XAF radar

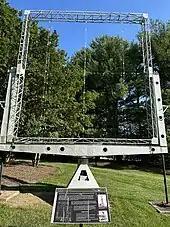
XAF radar antenna exhibited at the National Electronics Museum, as seen in 2023

The XAF radar's antenna survived World War II as a historic artefact. For several decades in the middle and later Twentieth Century it was exhibited in Willard Park, close to the Washington Navy Yard's waterfront. However, the outdoor environment contributed to serious deterioration in the antenna's condition, and it was placed in storage in the mid-1990s. In May 2008 it was loaned to the Historical Electronics Museum, located in Linthicum, Maryland, where it was again placed on public exhibit.